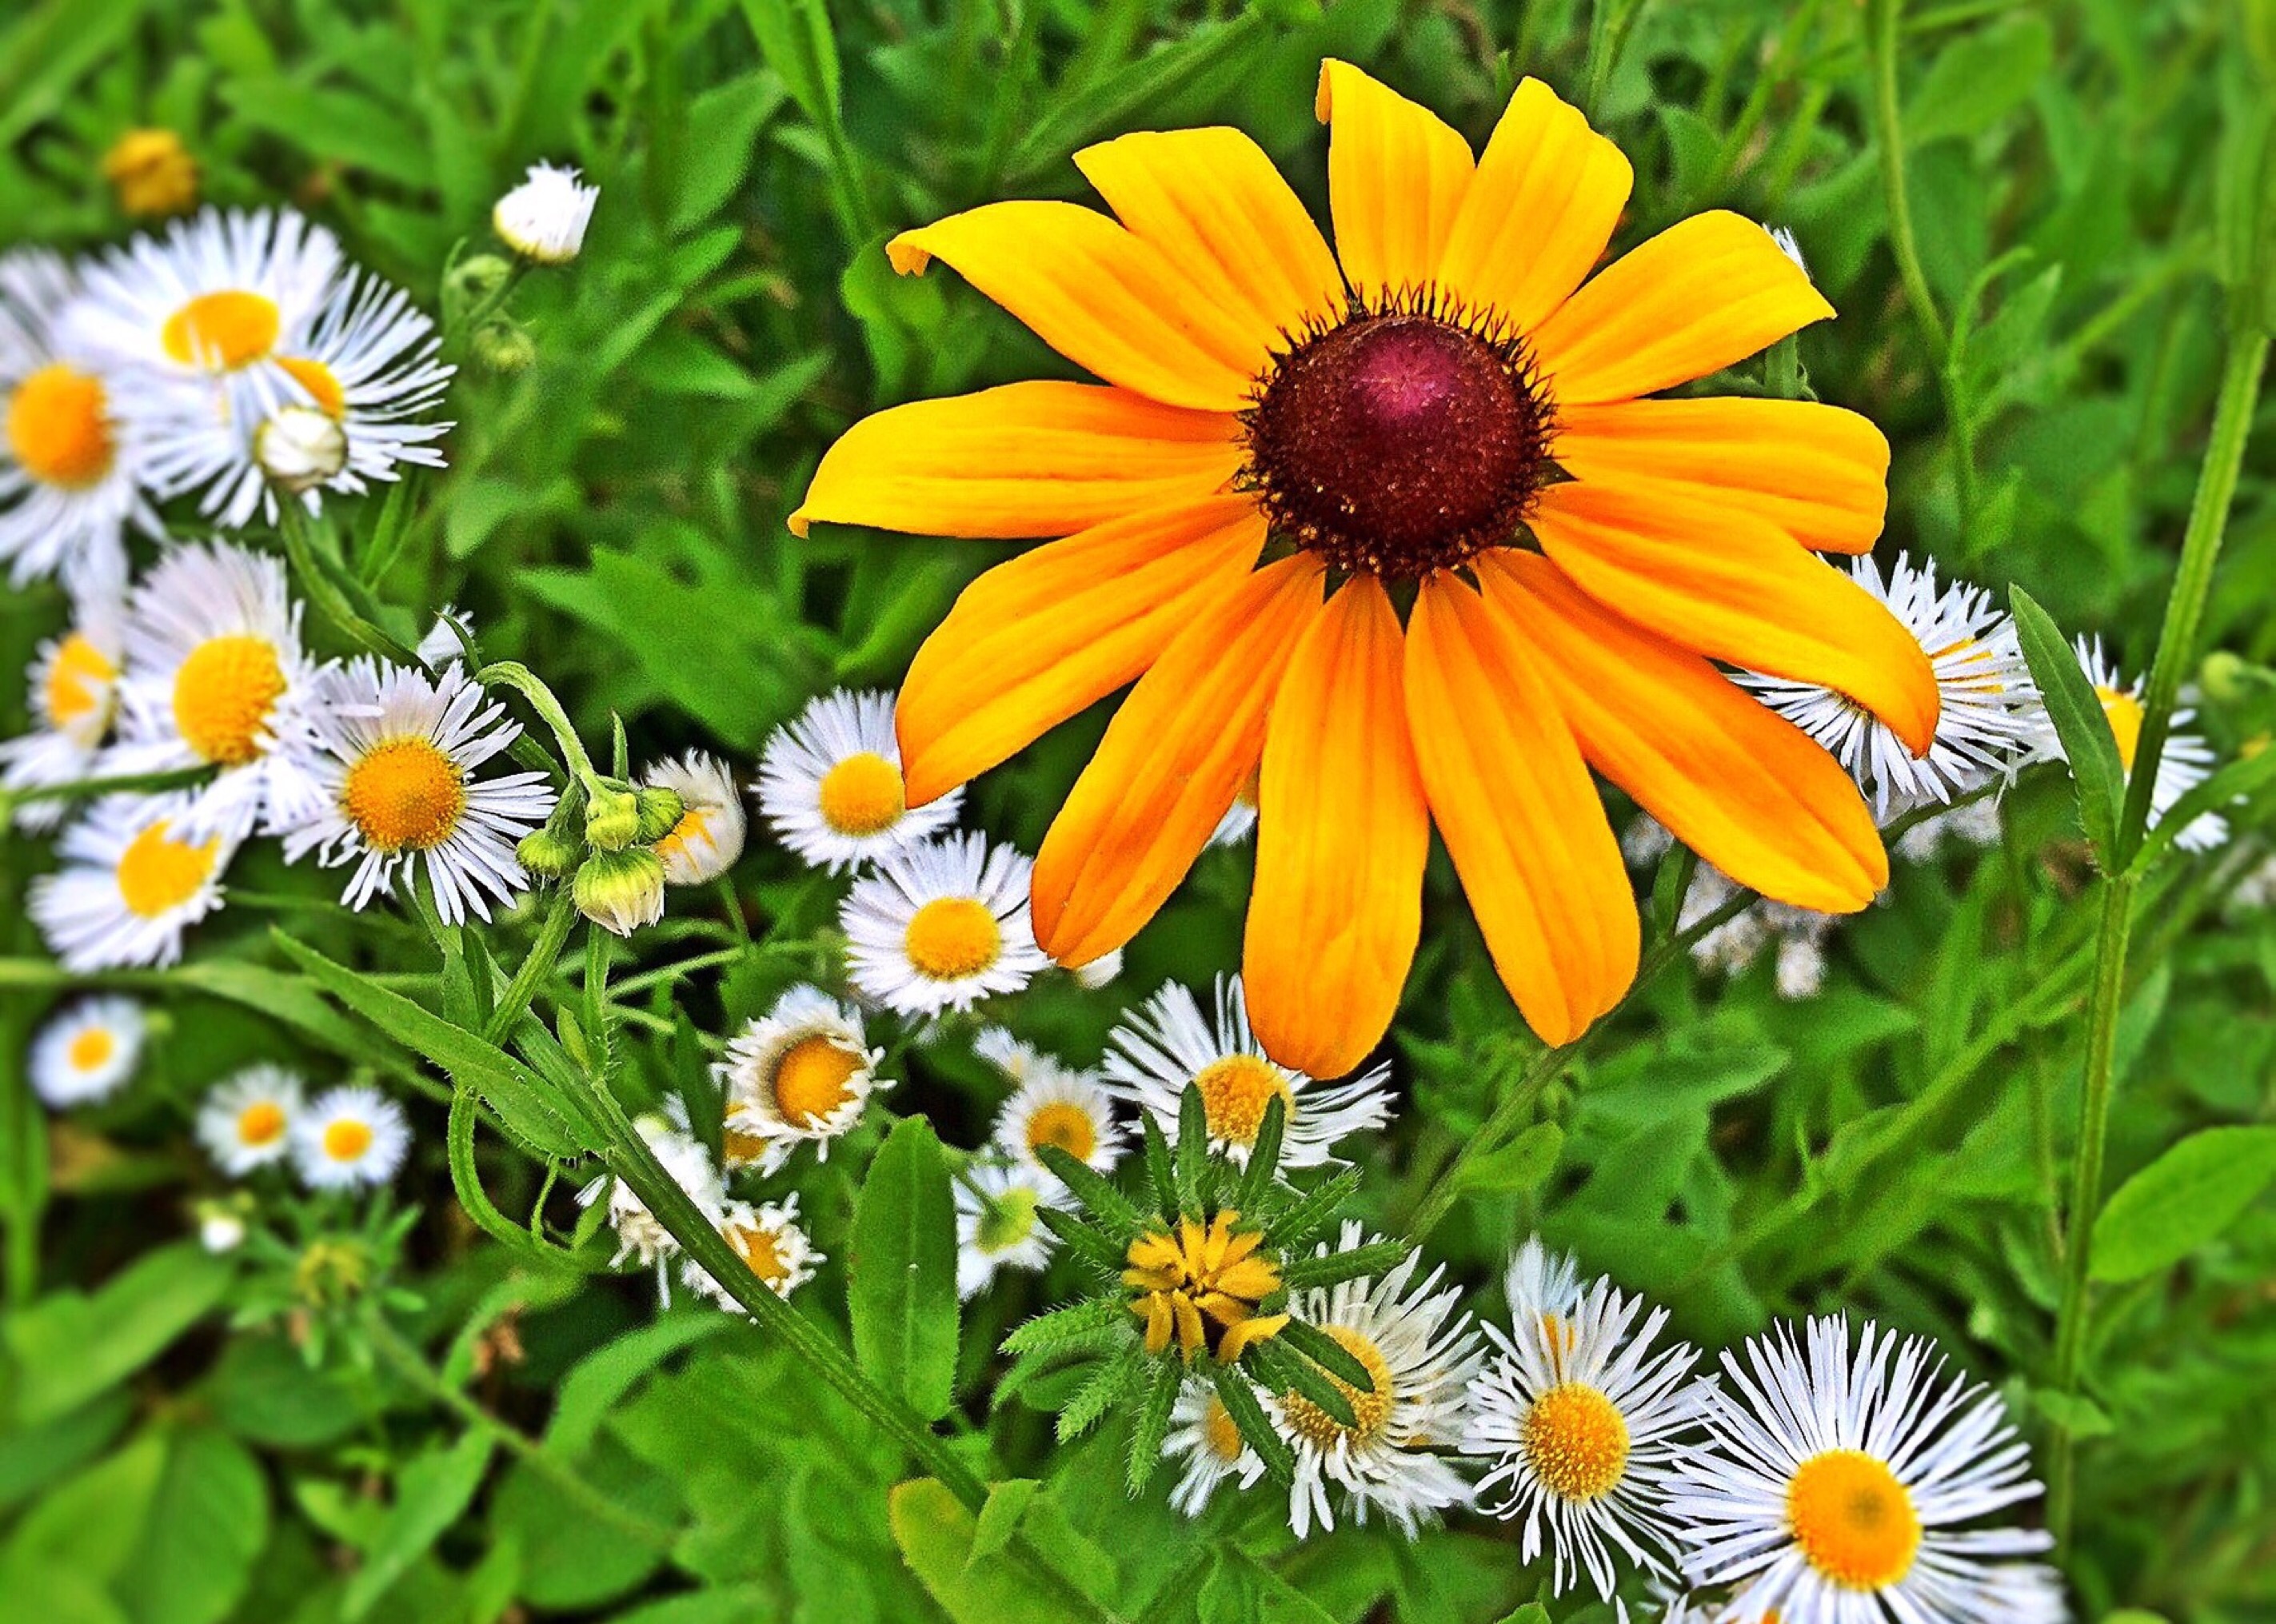
nature, blossom, plant, field, meadow, prairie, flower, daisy, spring, herb, botany, flora, wildflower, bright, coneflower, spring flower, nectar, flowering plant, daisy family, black eyed susan, oxeye daisy, annual plant, land plant, chamaemelum nobile, marguerite daisy